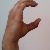
The image shows a hand gesture representing the letter 'C' in Indian Sign Language.